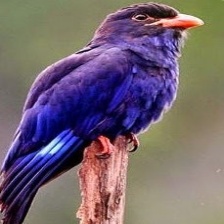
Species: ASIAN DOLLARD BIRD
Scientific name: EURYSTOMUS ORIENTALIS